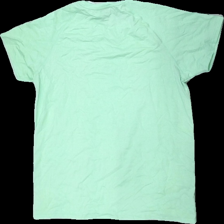
View: back
Type: Training top
Category: Ladies
Brand: Not in the list
Brand text on label: ICanIWill
Colors: Green
Material: 60% Nylon 40% Polyester
Pattern: Logo print
Cut: C-collar, Regular
Size: XL
Trend: Sports
Price range: 100-150
Recommended usage: Reuse
Description: Green sports top with logo print and pattern in the fabric